Alpha Bank

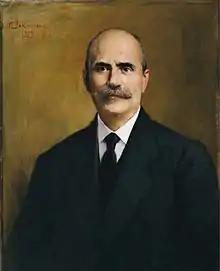
John F. Costopoulos, Painting by Georgios Jakobides, 1919

Ioannis F. Kostopoulos, a textile merchant from Sperhogeia in Messinia, founded a commercial shop in 1882 in Kalamata and in 1885 he started to be active in foreign exchange trading. In 1916 the trading house was transformed into a bank under the "Bank I. F. Kostopoulos" with the participation of Laiki Bank of Dionysios